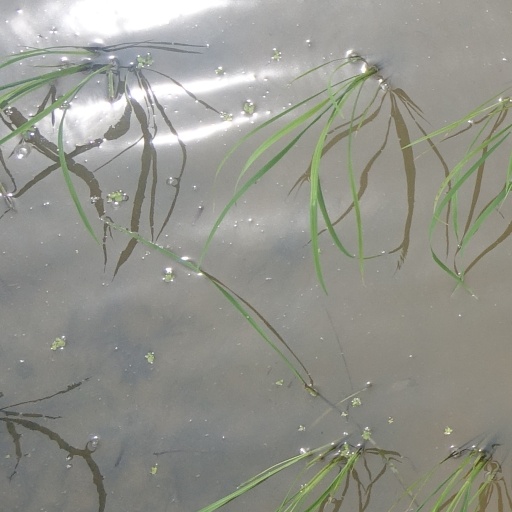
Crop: rice